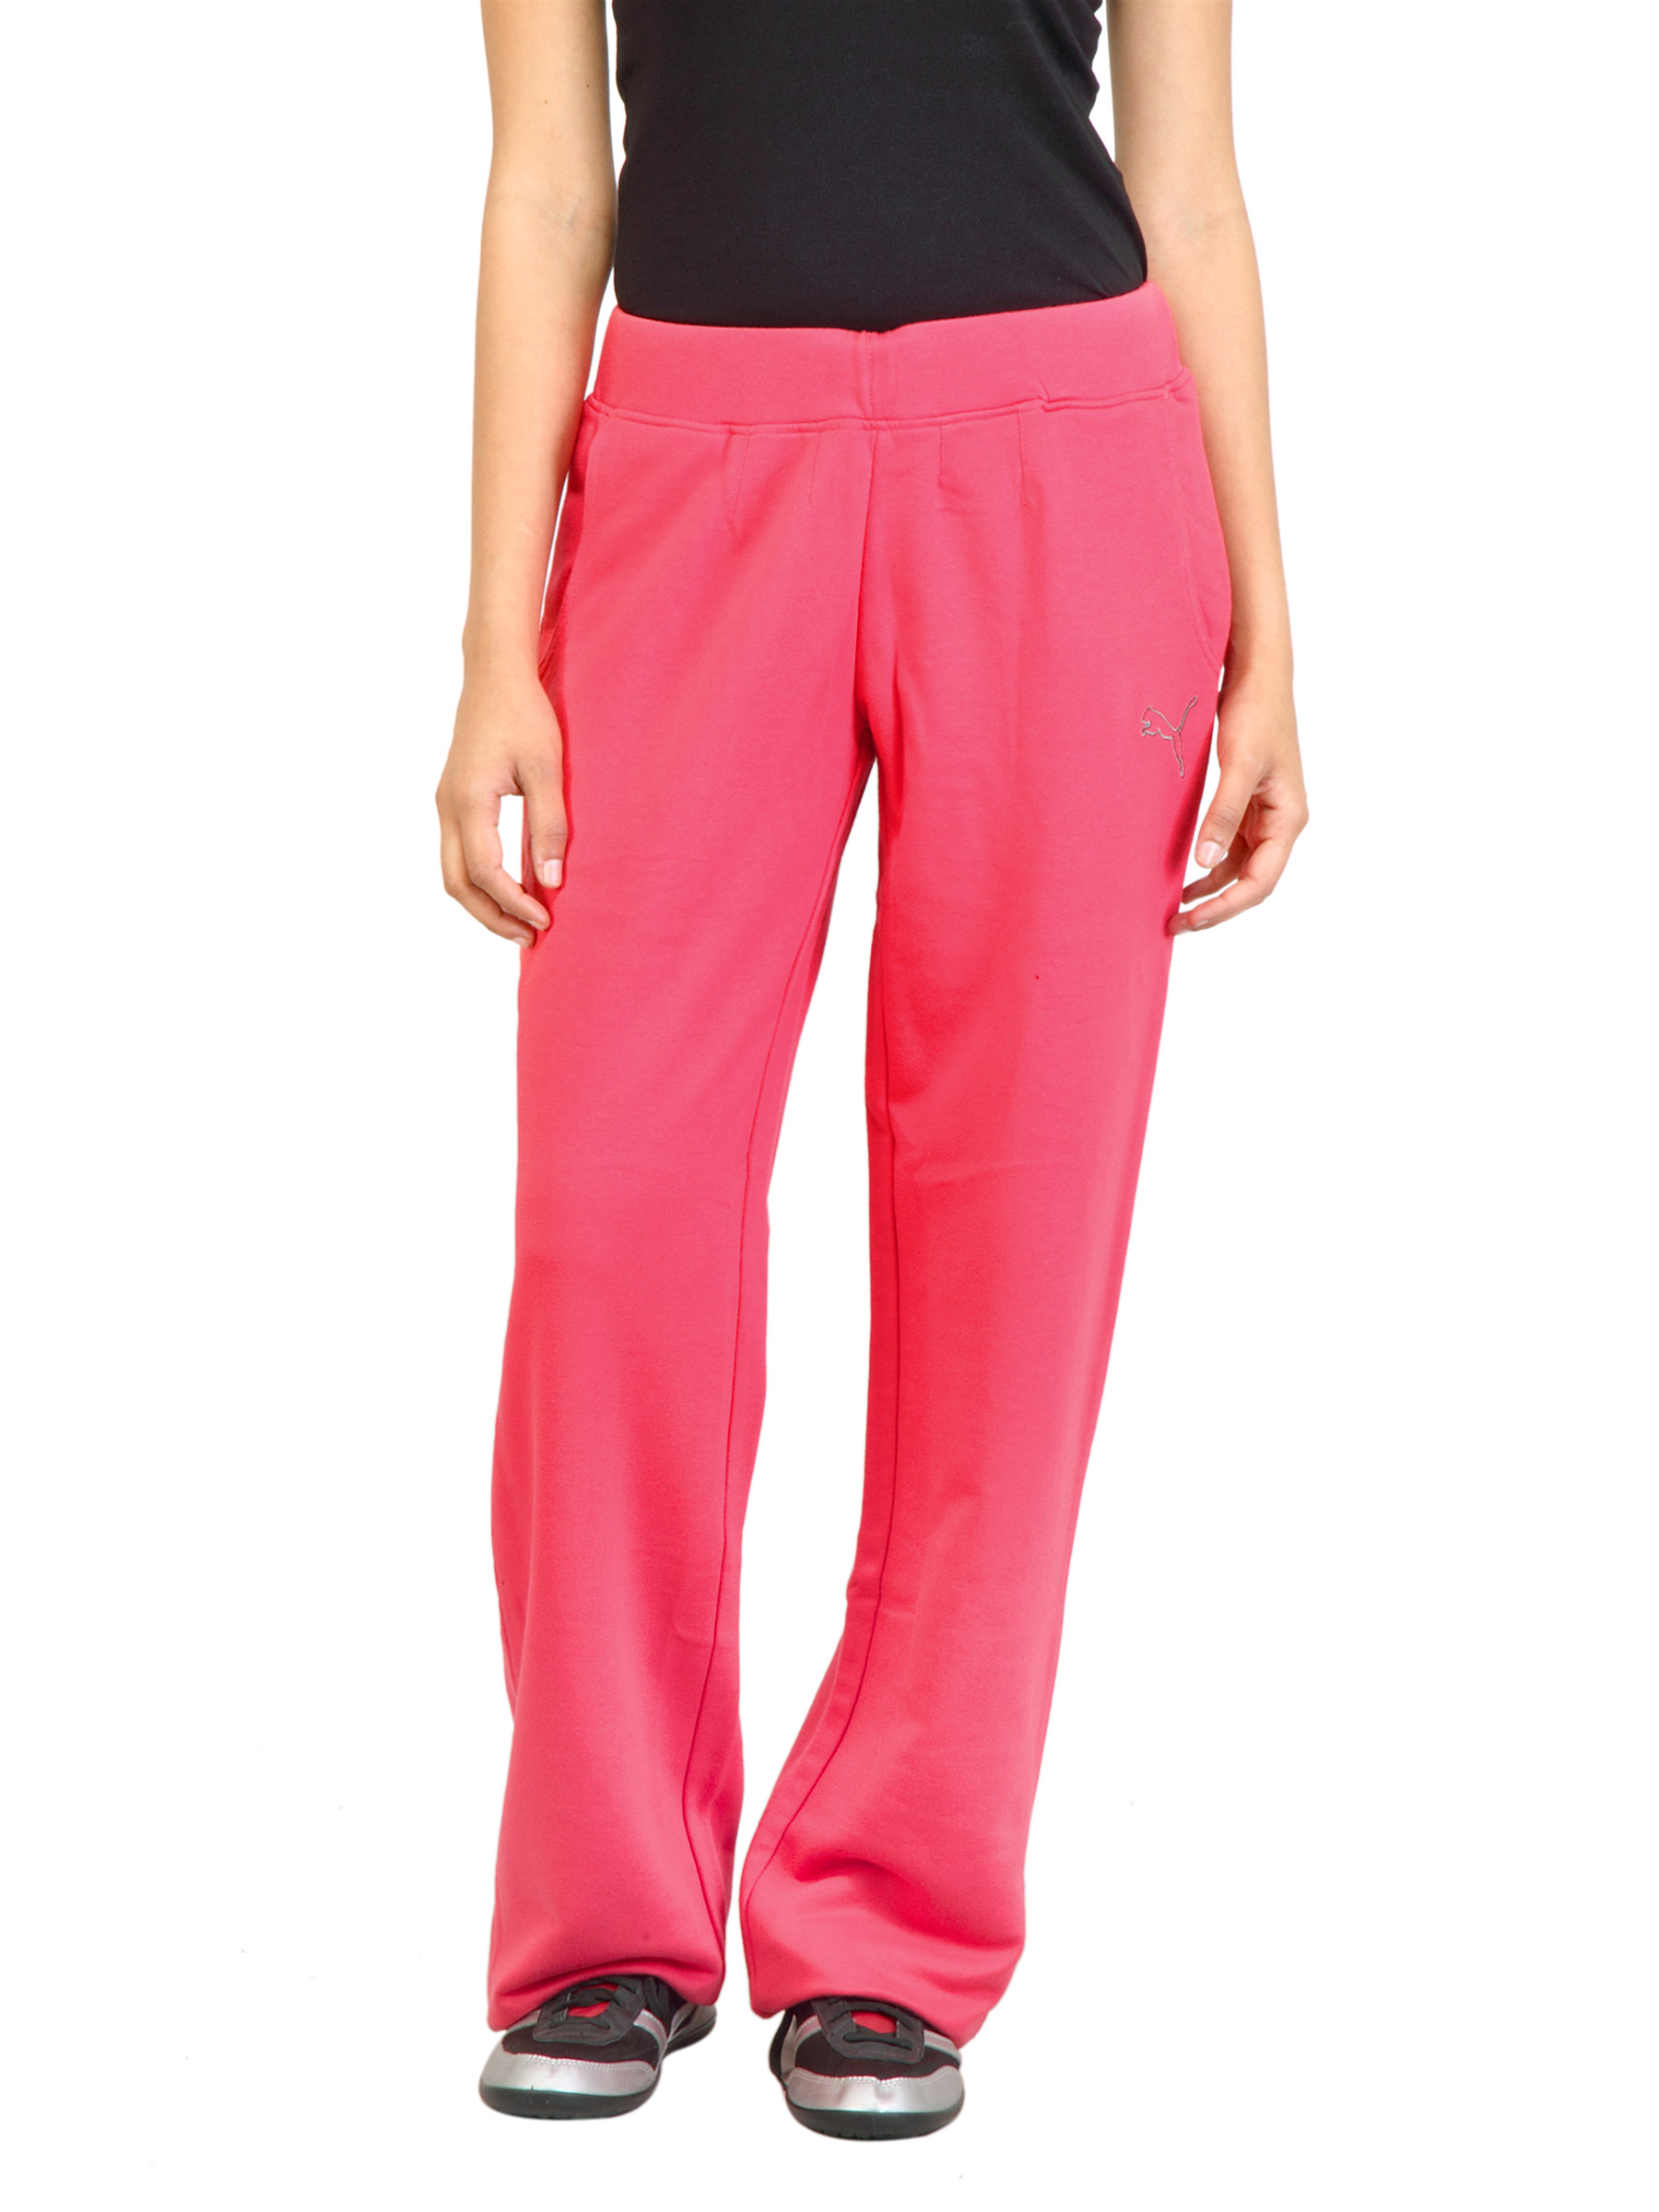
Puma Women Geranium Red Core Sweatpants
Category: Apparel / Bottomwear / Track Pants
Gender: Women
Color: Red
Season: Fall 2010
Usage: Sports